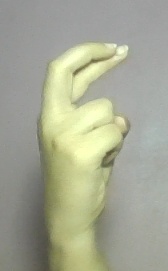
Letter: zay